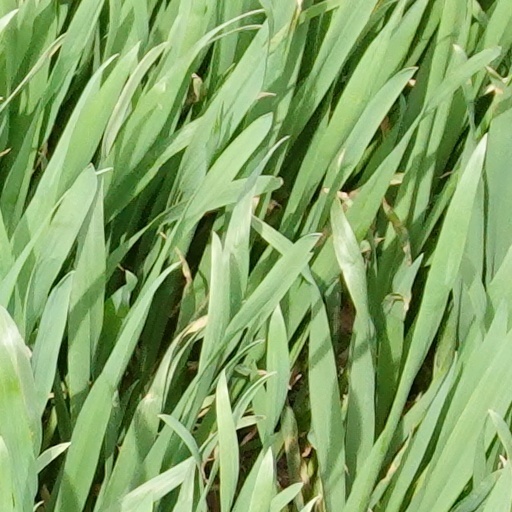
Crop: wheat